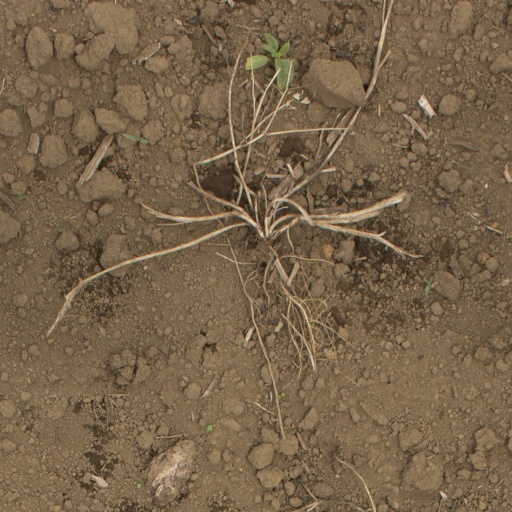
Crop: Jerusalem artichoke